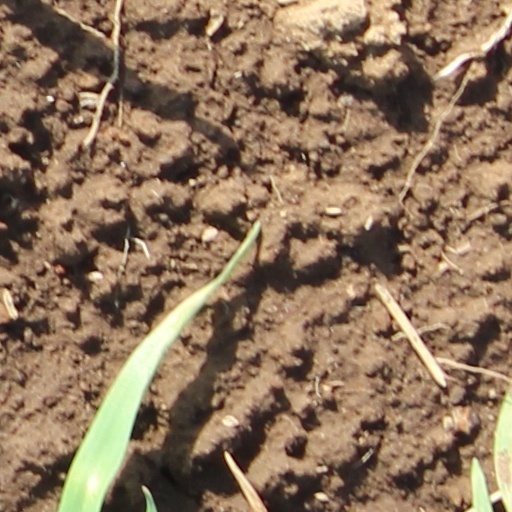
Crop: wheat